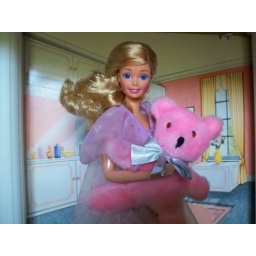
Dreamtime Barbie in her new bedroom with her pink bear BB.